Vélib'

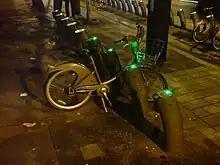
A Vélib bicycle rack with nearly all its bicycles taken.

Timing differences of up to 30 minutes exist between clocks of different rental stations due to poor synchronisation, and may give rise to overbilling or underbilling. The mayor of Paris has given assurances that overcharges will be reimbursed. Rental stations use the Microsoft Windows operating system and have been known to crash, giving the infamous blue screen of death.